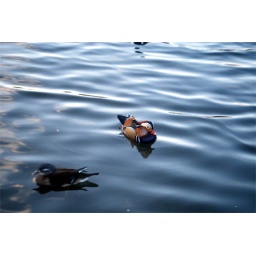
ducks in water